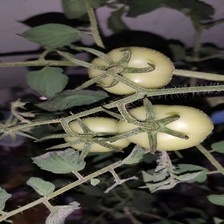
Label: tomato